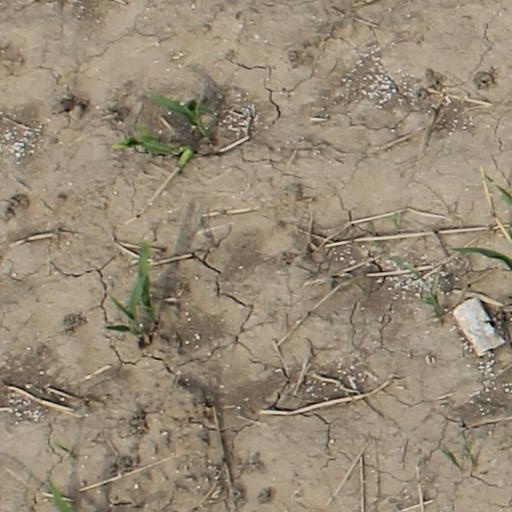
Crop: maize; corn